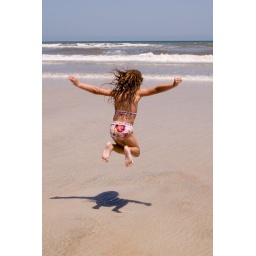
My daughter jumping at the beach in Jacksonville.